Winnipeg Transit

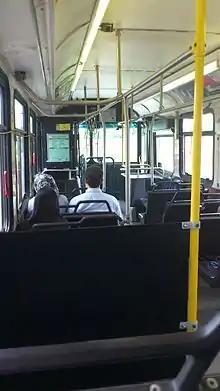
Inside a Winnipeg bus

Winnipeg Transit is the public transit agency, and the bus-service provider, of the City of Winnipeg, Manitoba. Established years ago, it is owned by the city government and currently employs nearly 1,600 people—including approximately 1,100 bus drivers.